Rehman Sobhan

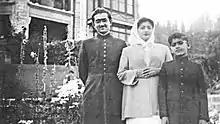
Sobhan with his mother Hashmat Ara Begum and younger brother Farooq Sobhan (1952)

Sobhan's father, Khandker Fazle Sobhan, was a graduate of Presidency College, Kolkata and one of the first Muslims to qualify to attend Royal Military Academy Sandhurst. Later he rose to become a ranked officer in the Indian Police Service. Sobhan's mother, Hashmat Ara Begum, was a niece of Sir Khawaja Nazimuddin, the Governor General of Pakistan during 1948–51 and Prime Minister of Pakistan during 1951–53. Sobhan went to St. Paul's School, Darjeeling at the age of seven and completed his Senior Cambridge examination in 1950. He then attended Aitchison College in Lahore for two years. He went on to Cambridge University to earn his bachelor's degree. In late 1966, Sobhan went to the LSE for his graduate studies but returned, without completing his degree, to Dhaka in March 1969 after the fall of the Ayub regime.